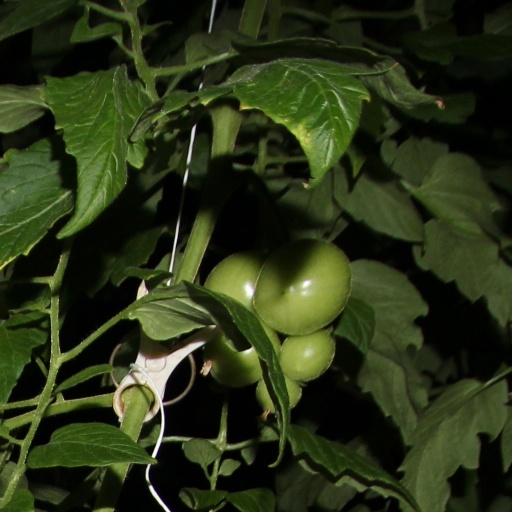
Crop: tomato